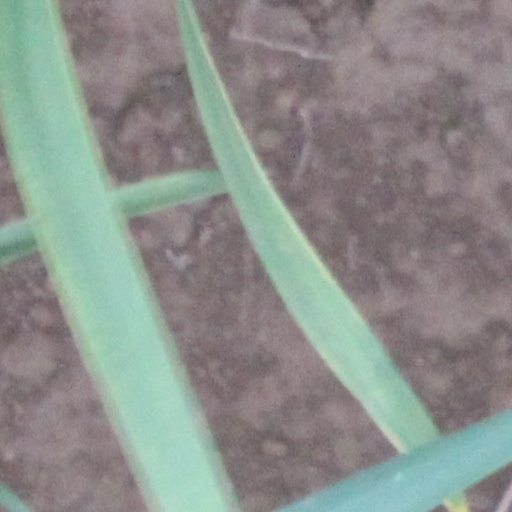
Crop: wheat